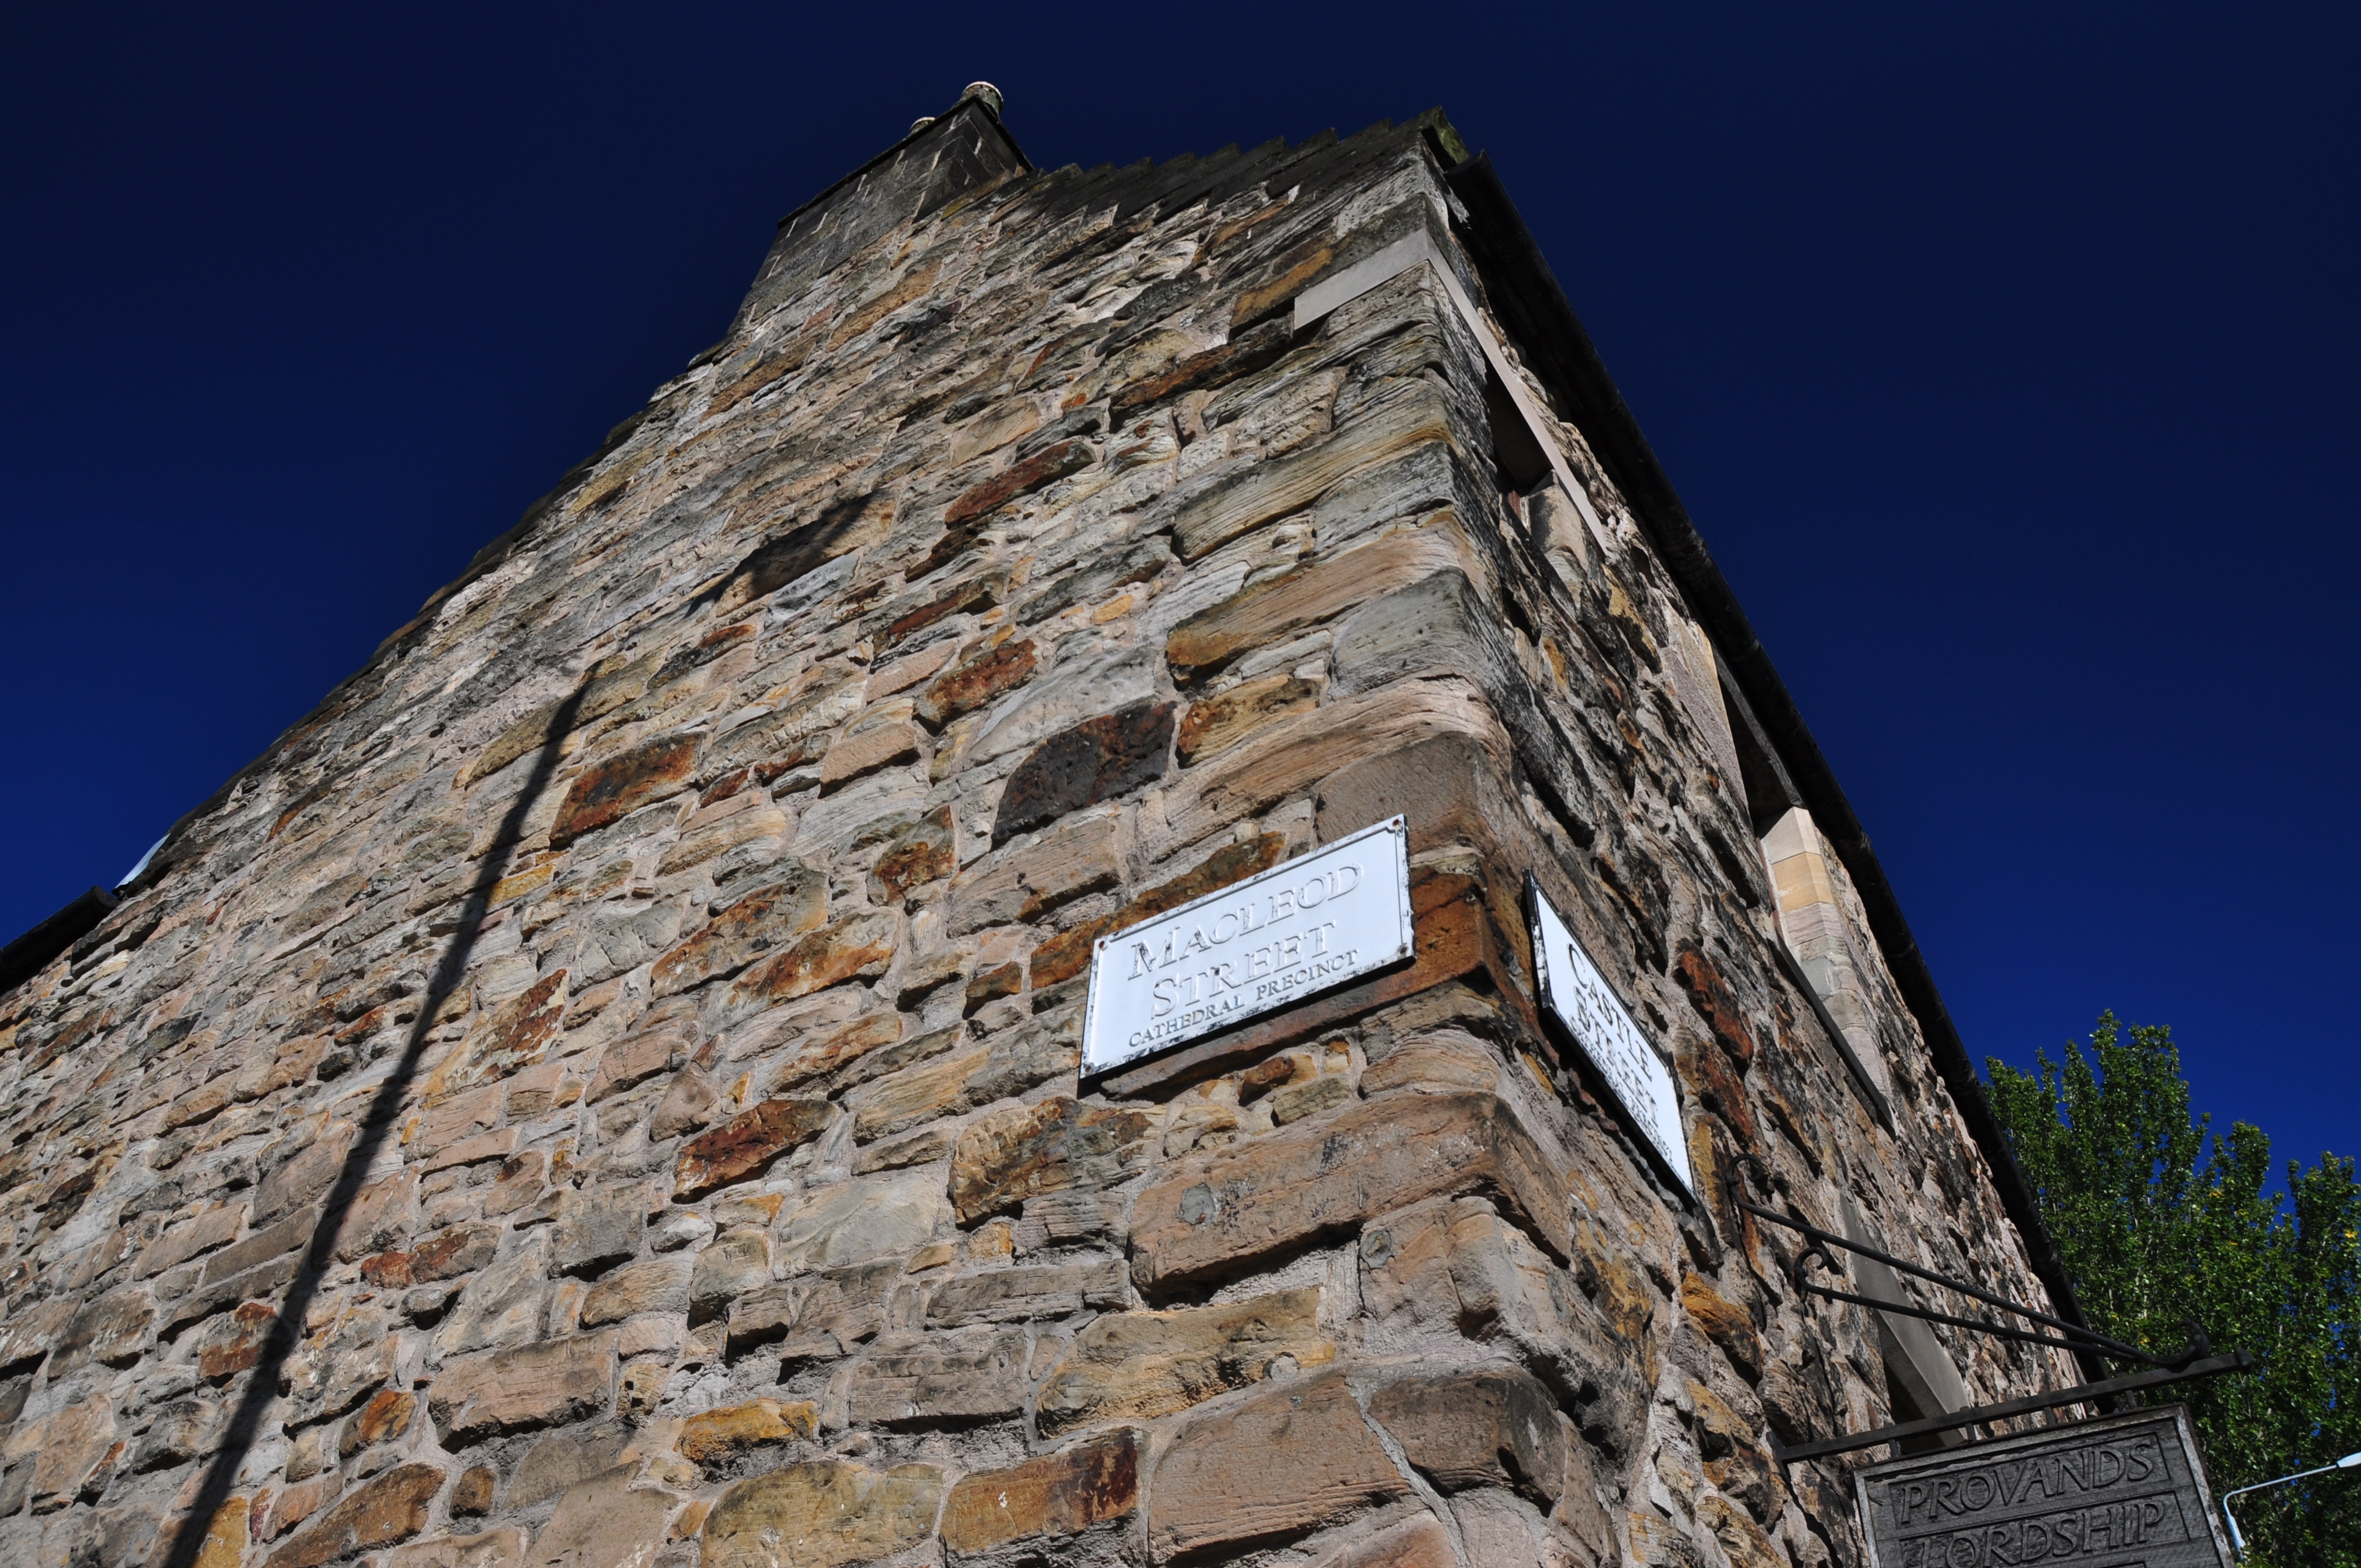
rock, mountain, architecture, building, wall, monument, tower, landmark, terrain, ruins, monastery, scotland, glasgow, archaeological site, ancient history, provand's lordship